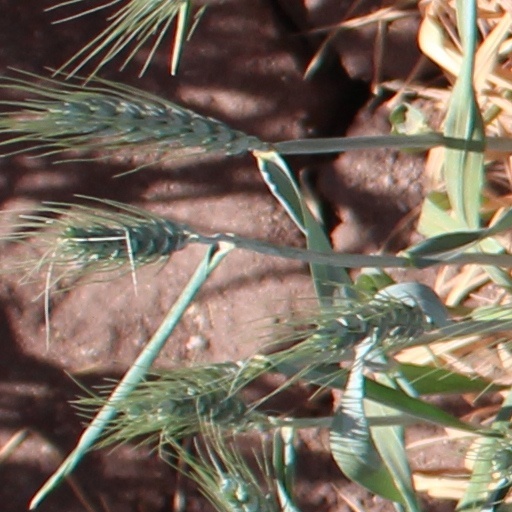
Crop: wheat